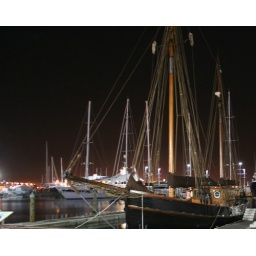
a painted ship upon a painted ocean